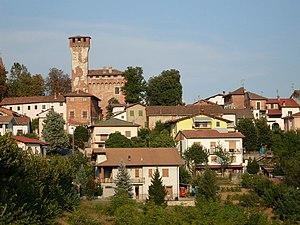
San Cristoforo est une commune italienne de la province d'Alexandrie dans la région Piémont en Italie.